Seven Sisters, Donegal

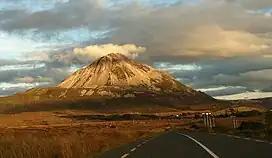
Errigal, at 751 m, is the tallest peak in County Donegal

The Seven Sisters is a mountain chain in northwest County Donegal, Ireland. It is part of a larger mountain range called the Derryveagh Mountains. The Seven Sisters, from southwest to northeast, are as follows: